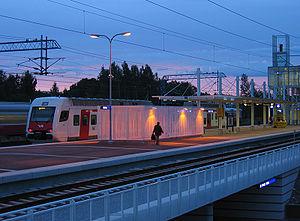
Koivukylä est un quartier de Vantaa en Finlande.
Le district de Hakunila est un district de Vantaa, une des principales villes de l'agglomération d'Helsinki en Finlande.
Le district de Koivukylä est un district de Vantaa, une des principales villes de l'agglomération d'Helsinki en Finlande.